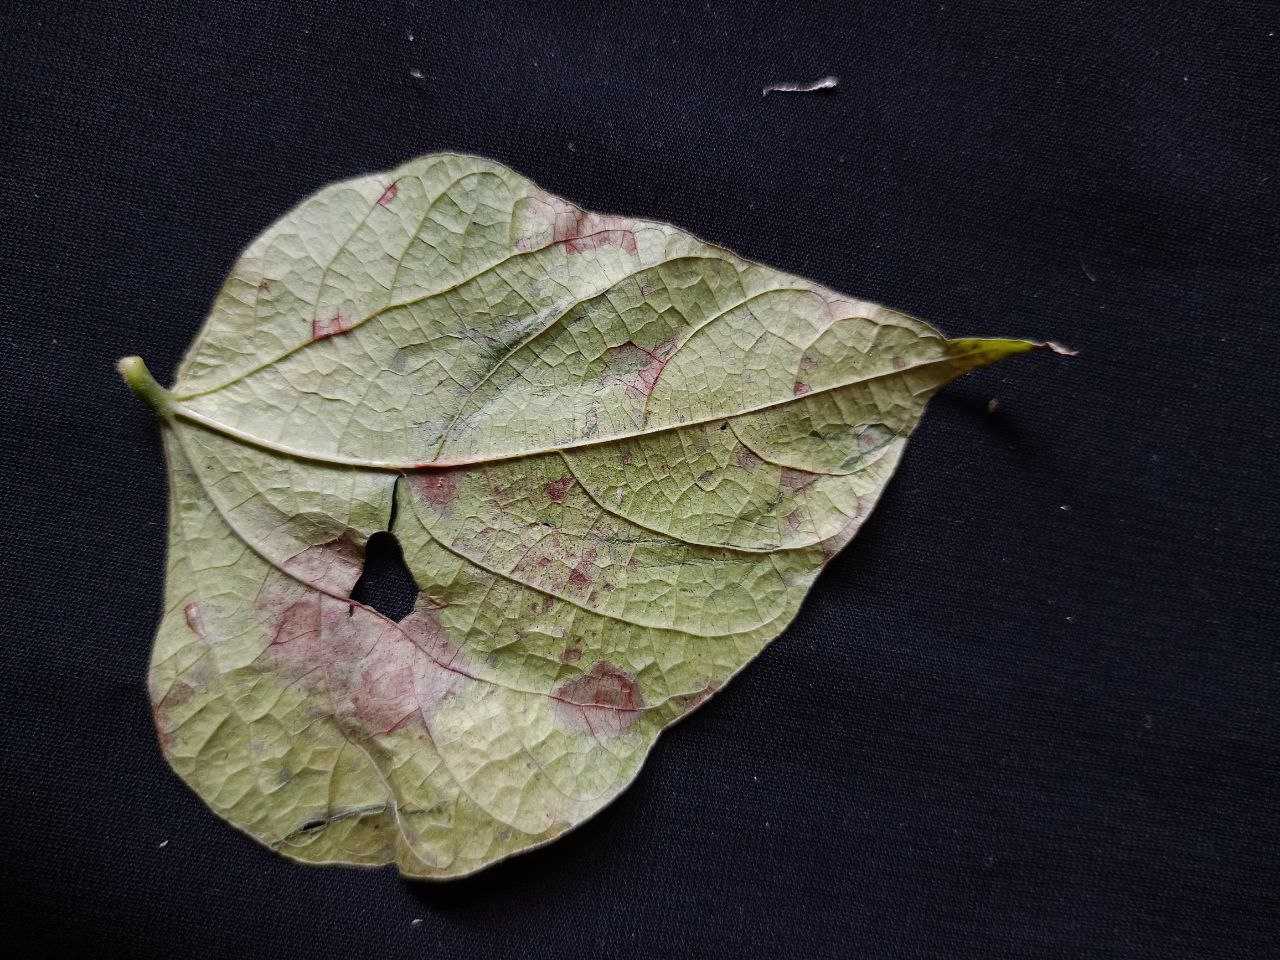
Crop: bean
Leaf condition: Blight